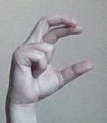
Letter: thal